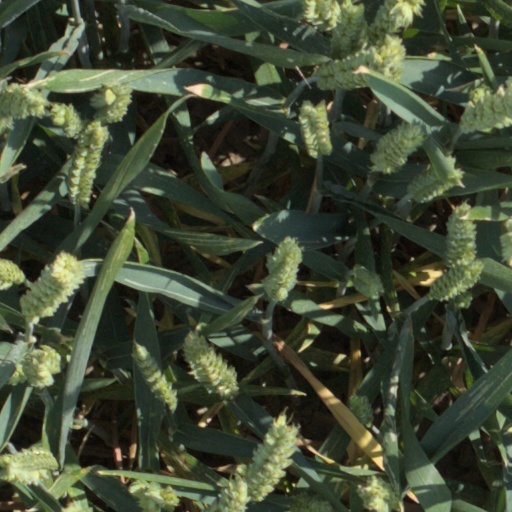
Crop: wheat